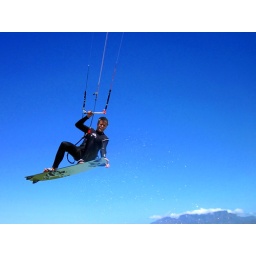
Nose grab over table mountain